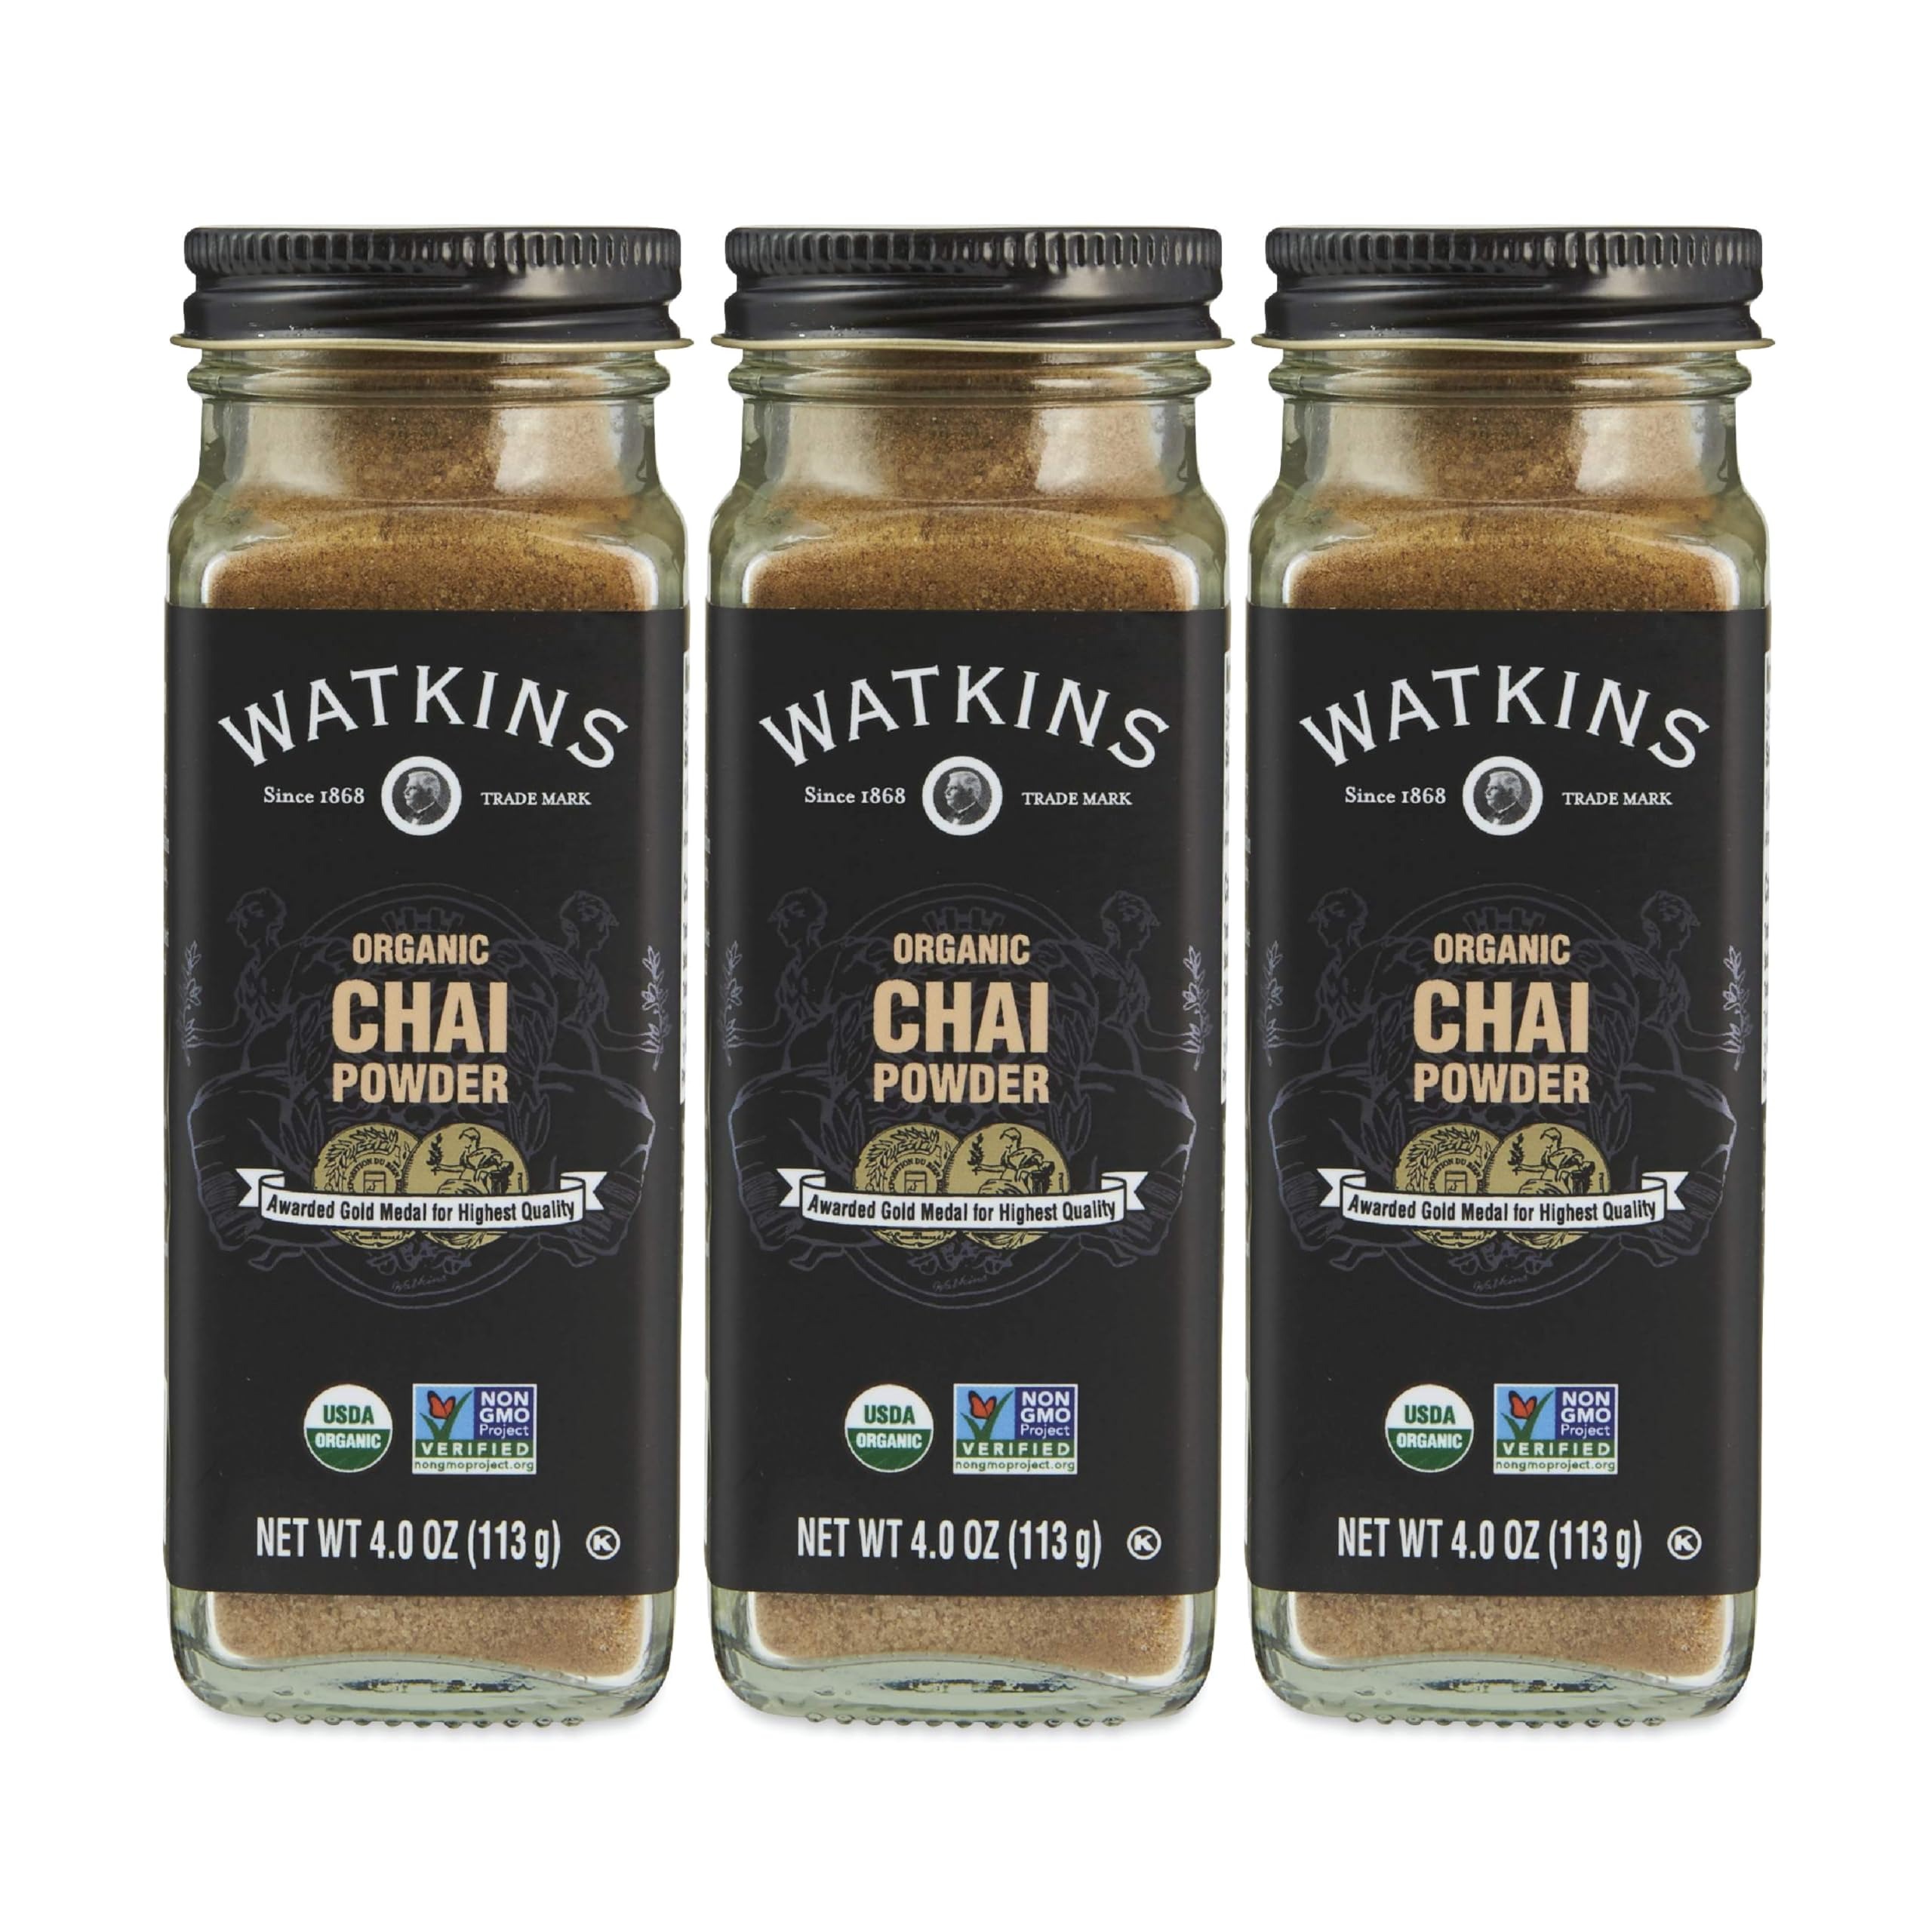
Item Name: Watkins Gourmet Organic Spice Jar, Chai Powder, 4 Ounce (Pack of 3)
Bullet Point 1: USDA certified organic
Bullet Point 2: Non-GMO project verified
Bullet Point 3: Superior quality, gourmet spices and herbs
Bullet Point 4: Gluten Free, Kosher
Bullet Point 5: Custom recyclable bottle
Value: 12.0
Unit: Ounce

Price: 9.06